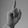
ASL letter: D